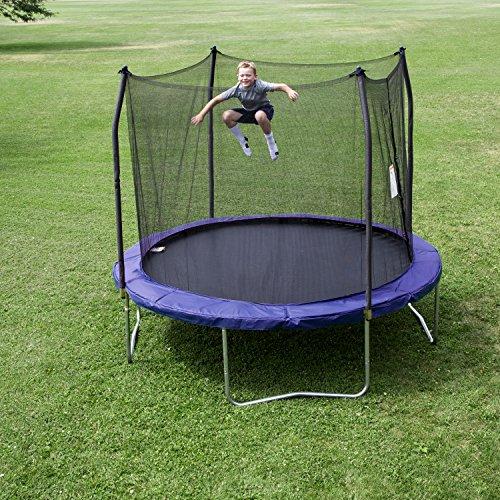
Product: Skywalker Trampolines 10 -Foot Round Trampoline and Enclosure with spring
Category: Sports & Outdoors | Sports & Fitness | Leisure Sports & Game Room | Trampolines & Accessories | Trampolines
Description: SAFETY NOTE: Enclosure system features upright foam padded poles for added stability.
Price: $325.00
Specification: Product Dimensions:         120 x 120 x 102.5 inches ; 2.2 pounds    |Shipping Weight: 125 pounds (View shipping rates and policies)|ASIN: B007V66QX6|Item model number: SWTC1000|    #13    in Recreational Trampolines